Choi Soo-young

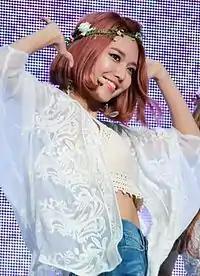
Choi performing in 2015

Girls' Generation gained significant popularity with the release of their hit single "Gee" in 2009. Choi has said in an interview that she was also interested in acting before debuting as a singer and had failed more than 70 auditions during her pre-debut days.